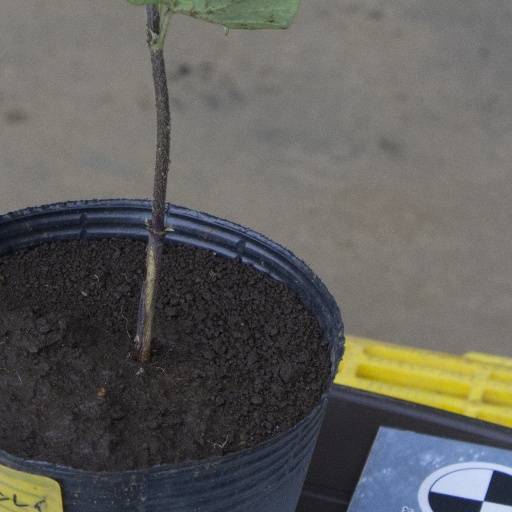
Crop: soybean